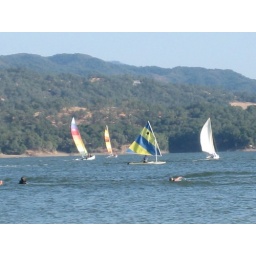
The sail boats take over Lake Mendocino